Central Asian Orogenic Belt

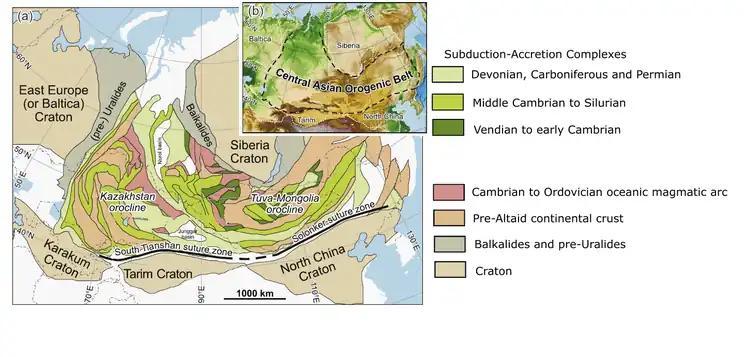
Figure 1 Location map of the CAOB. Adapted from Han and Zhau 2017. The map shows that the Central Asian Orogenic Belt is located at the northern portion of Asia, and can be divided into two major parts, which are Kazakhstan orocline and Tuva-Mongolia orocline. It is bounded by the East Europe Craton, Siberia Craton, Karakum Craton, Tarim Craton, and North China Craton. The Central Asian Orogenic Belt is made up of the fragments of continental crust, magmatic arc, and subduction-accretion complexes, which are defined as the sediments or oceanic crust added to a continental crust at a subduction zone.

Like any typical accretionary orogen, the Central Asian Orogenic Belt is long and wide. It occupies roughly 30% of the land surface area of the entire Asia. It is located within the boundary of six nations, which are China, Kazakhstan, Kyrgyzstan, Mongolia, Russia, and Uzbekistan. The Central Asian Orogenic Belt is located between the East European craton and North China craton on the Northwest-Southeast direction, and between Siberian craton and Tarim craton on the Northeast-Southwest direction. The belt extends for approximately 2500 km in the East-West direction.